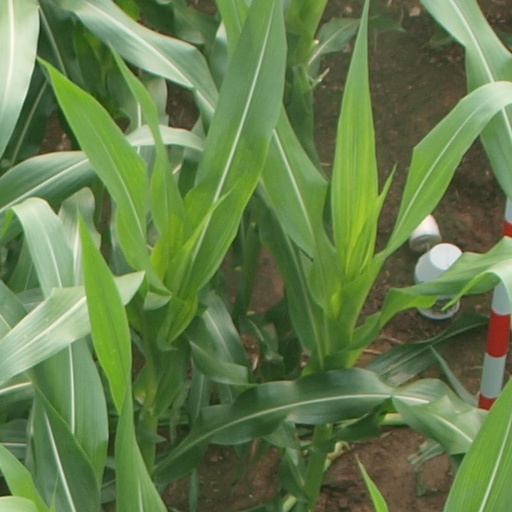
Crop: maize; corn